Fairfield Dutch Reformed Church

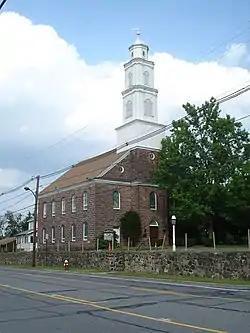
The Fairfield Dutch Reformed Church in the summer of 2009

Fairfield Dutch Reformed Church is a historic church on Fairfield Road in Fairfield Township, Essex County, New Jersey, United States.